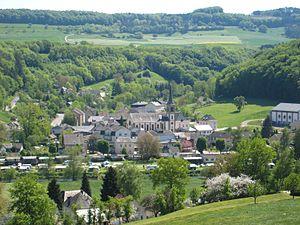
Reisdorf est une localité luxembourgeoise qui est le chef-lieu de la commune de même nom située dans le canton de Diekirch.